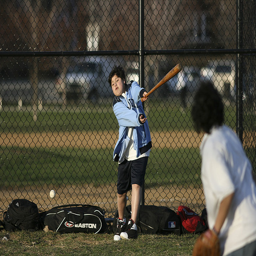
A young man swinging a bat towards a ball.
A boy hitting a ball, in the middle of a baseball field.
A boy swinging a bat with baseball equipment behind him.
A young boy swinging his baseball bat at a ball.
Child swings at a ball pitched to him in a baseball diamond.